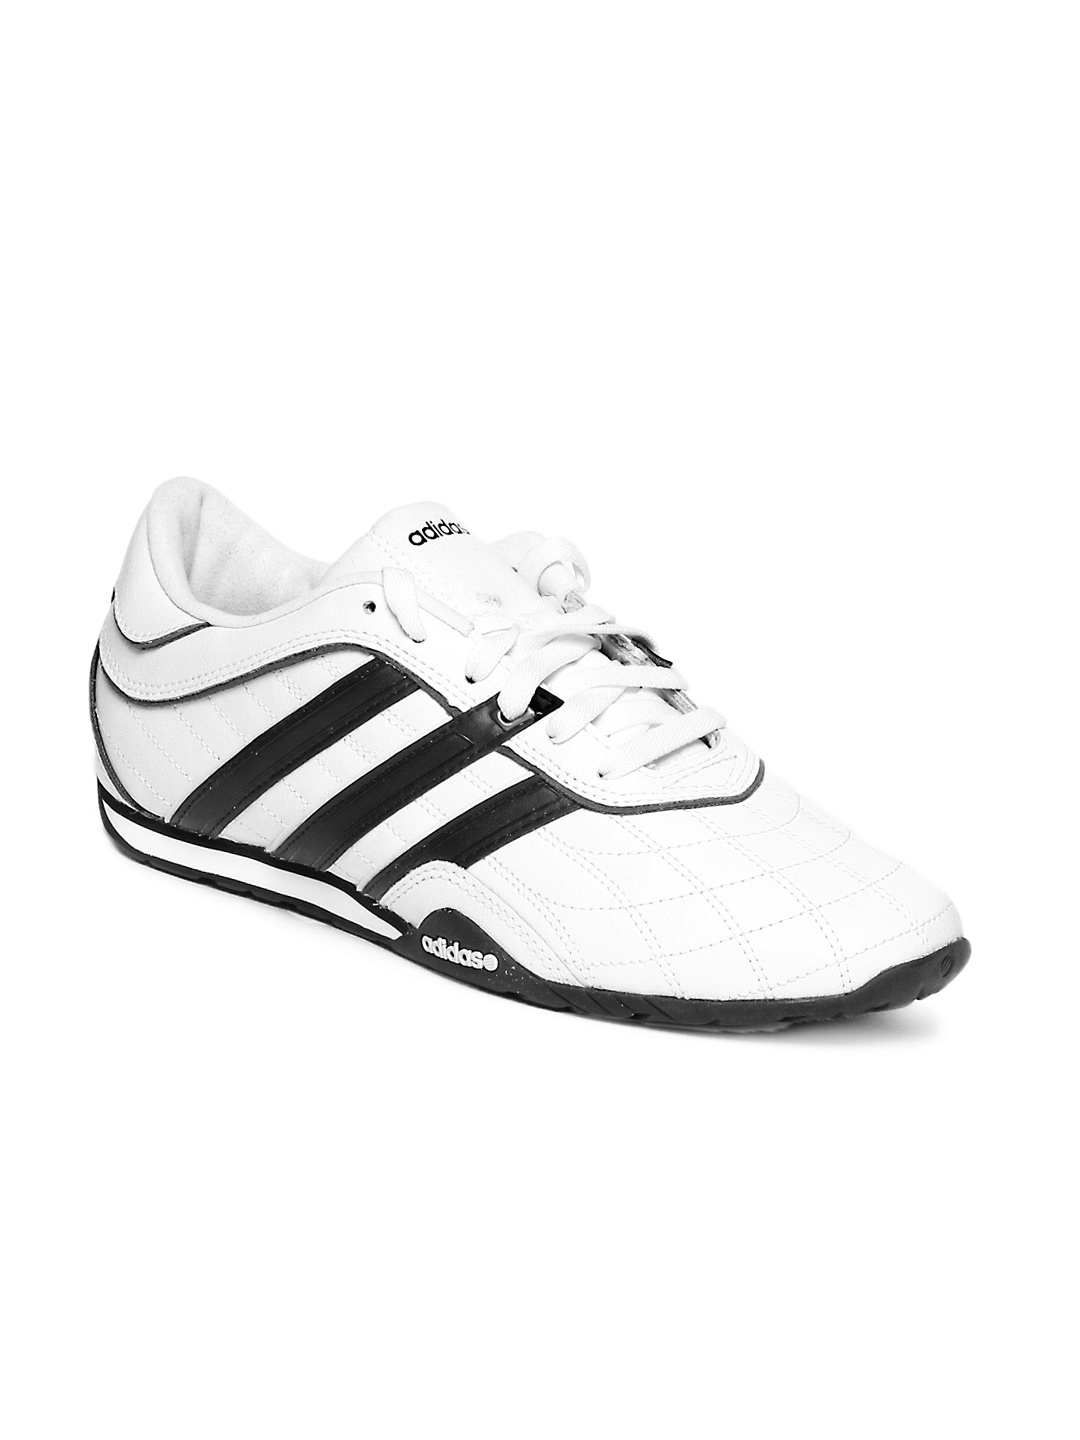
ADIDAS Men White Shoes
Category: Footwear / Shoes / Casual Shoes
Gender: Men
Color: White
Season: Summer 2010
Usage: Casual